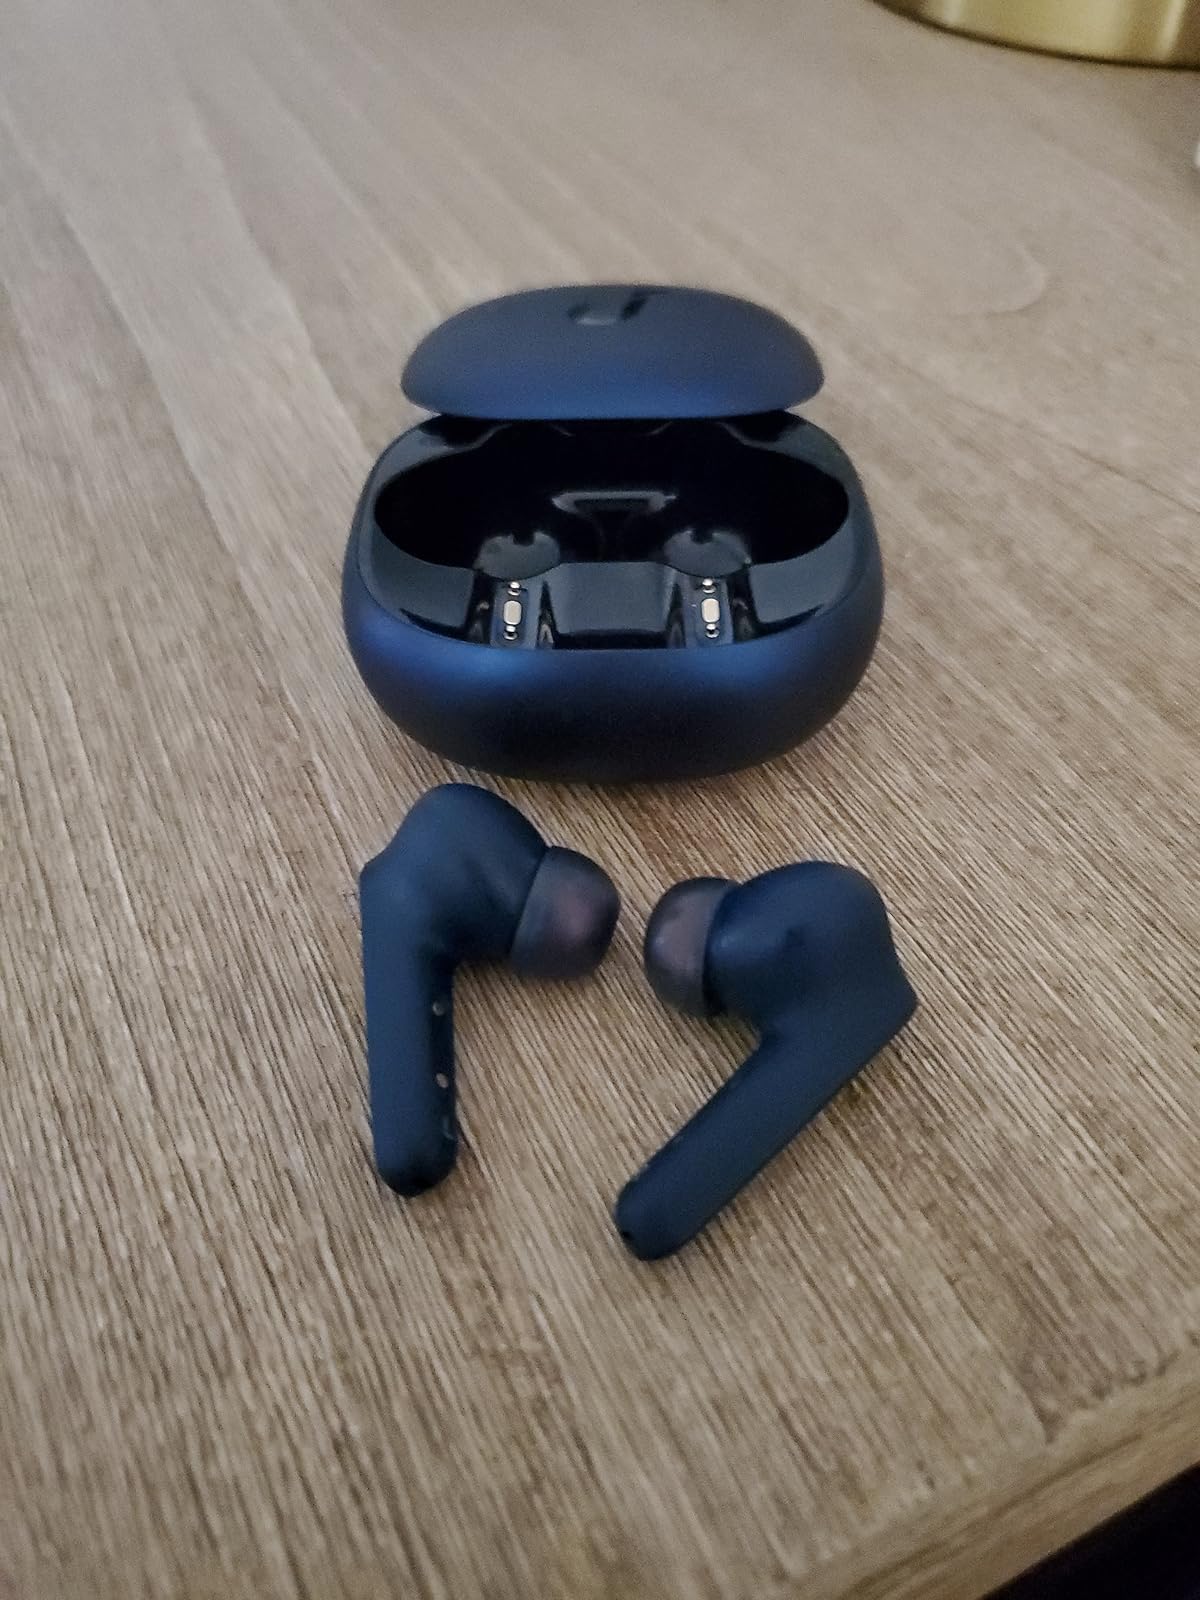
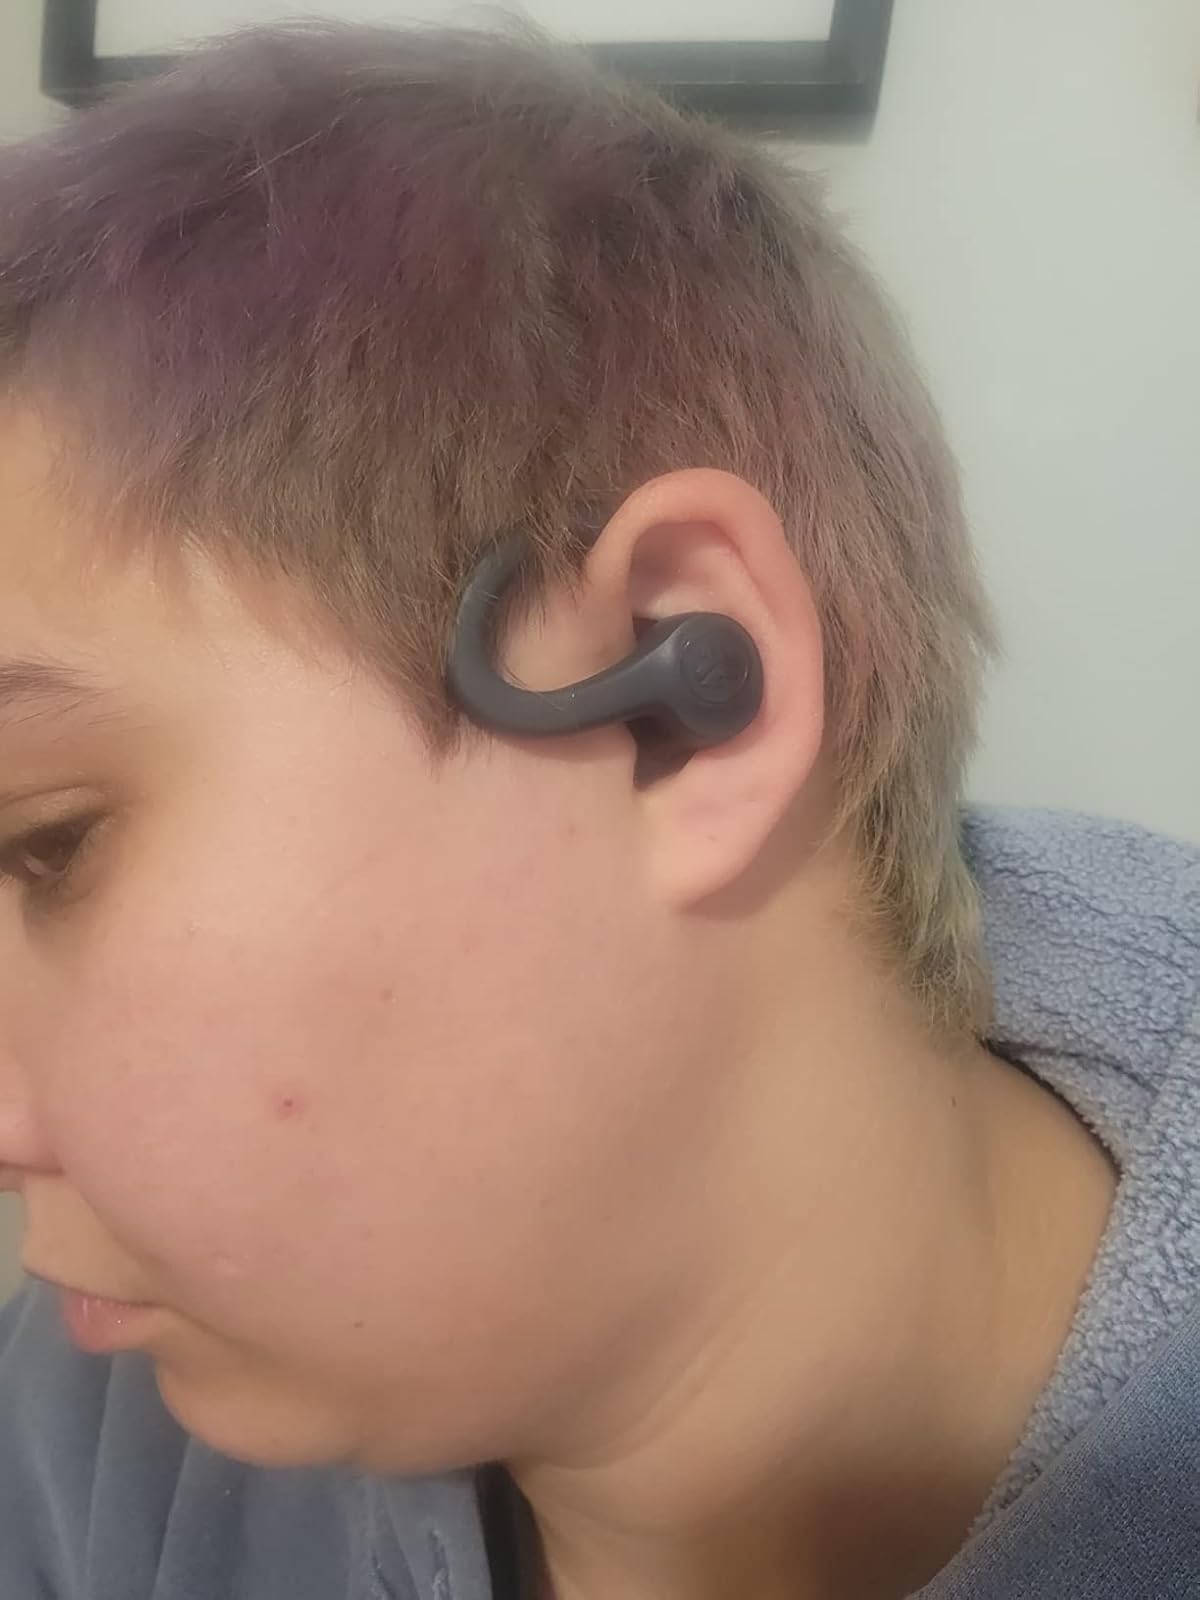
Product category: earbuds
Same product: no